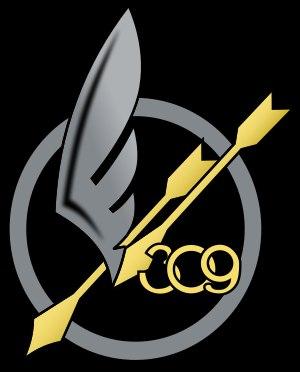
La 309ᵉ escadrille de chasse polonaise, dite également de « Czerwień » est une escadrille de chasse dont les pilotes polonais combattaient au sein de la Royal Air Force durant la Seconde Guerre mondiale.